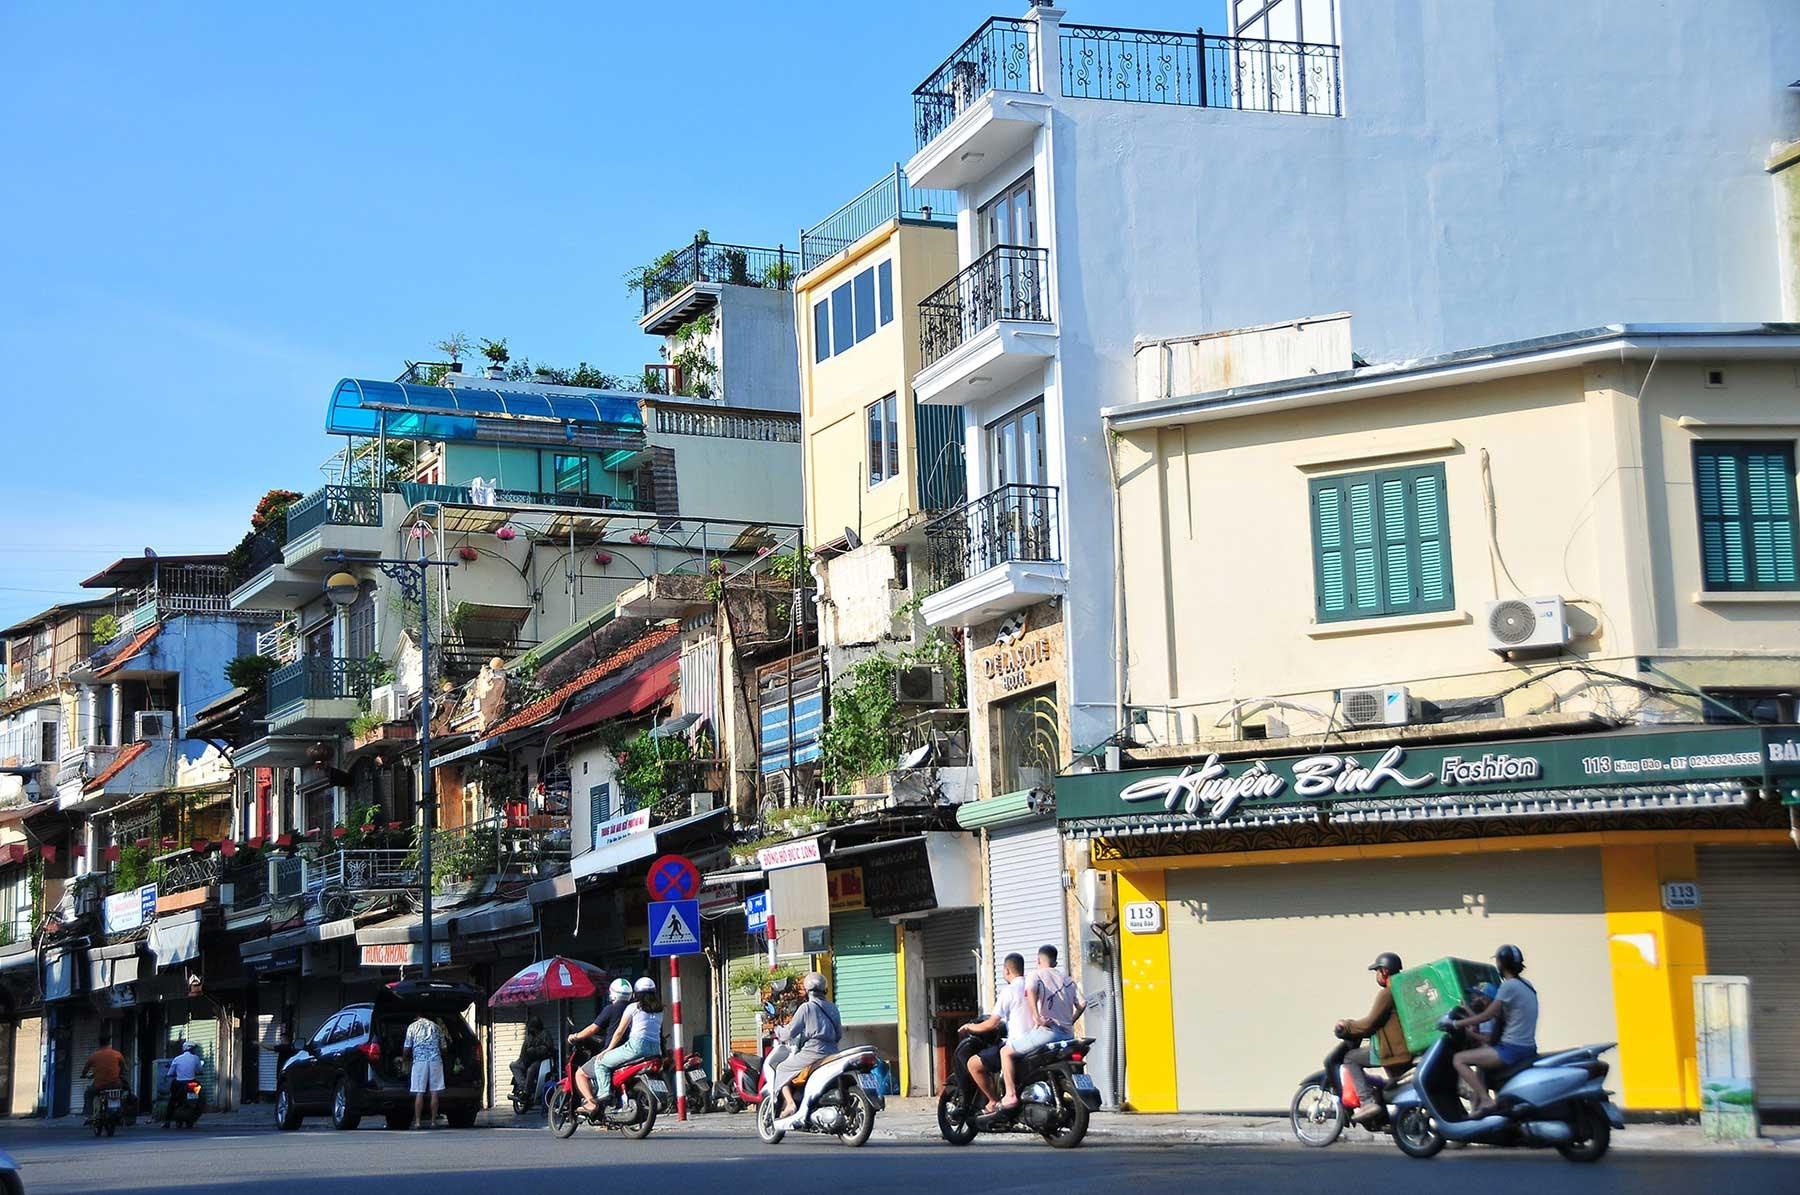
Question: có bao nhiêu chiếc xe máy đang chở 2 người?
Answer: có 2 chiếc xe máy đang chở 2 người